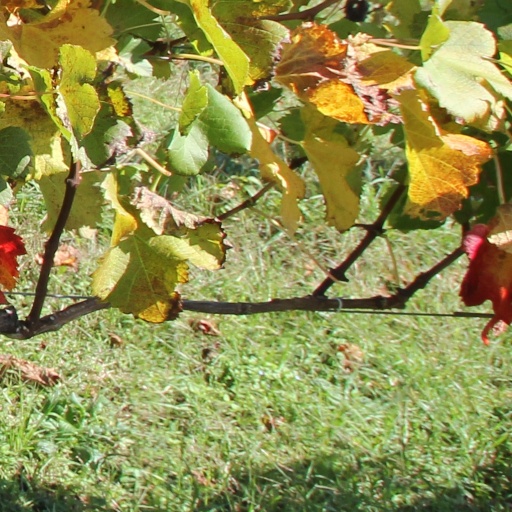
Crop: grape